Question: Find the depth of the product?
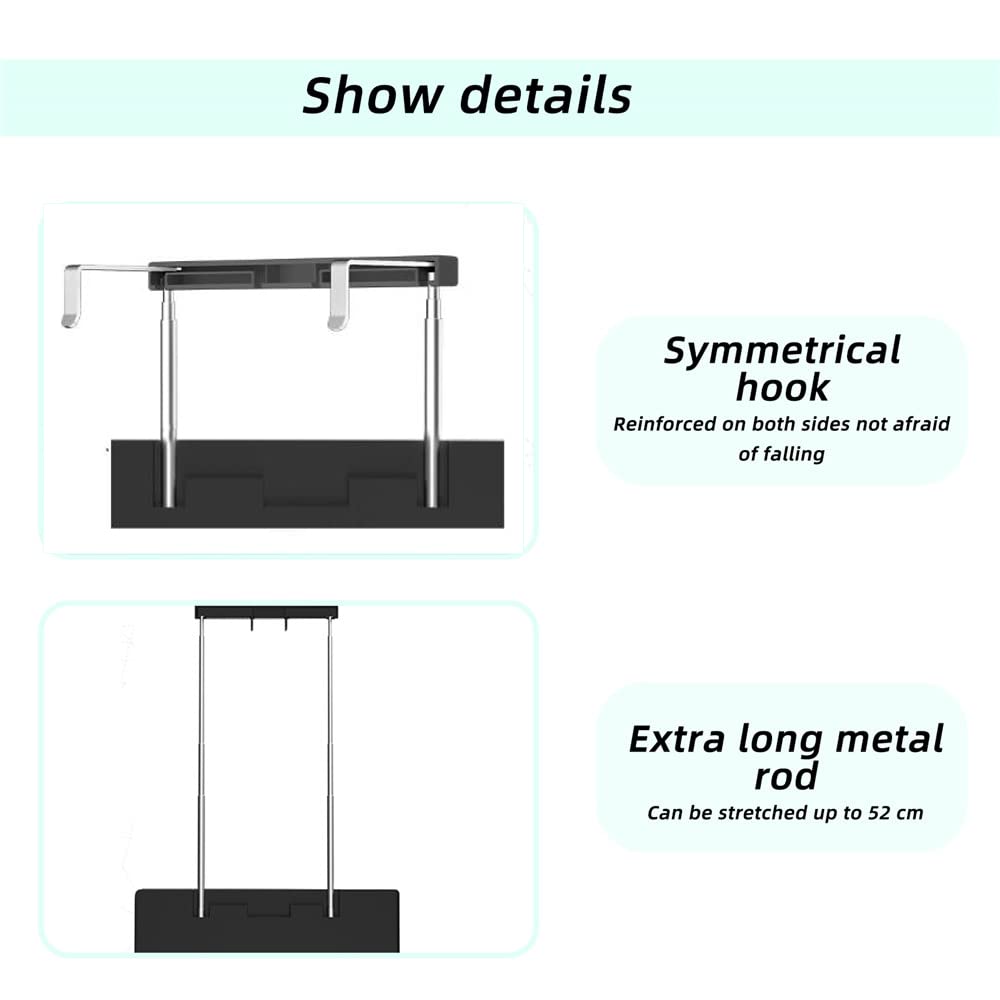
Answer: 52.0 centimetre